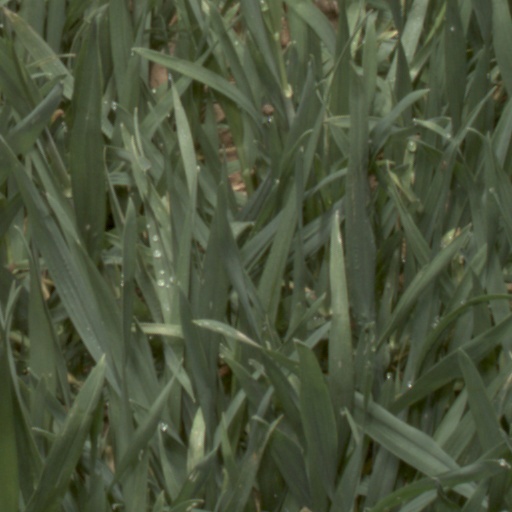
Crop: wheat